Zhalong Nature Reserve

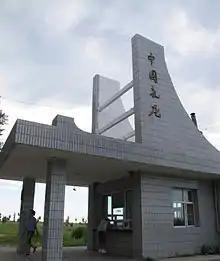
Zhalong Nature Reserve entrance

Established in 1979, the marshland is a major migratory route for birds from the Arctic migrating to South East Asia and is one of the few breeding grounds in the far east for the marsh grassbird ("Megalurus pryeri"). The area is one of freshwater marshes, streams and ponds. Its ponds and reeds make it an ideal home for over 300 different species of birds. It is protected by the Chinese government. Within the park, a large flock of red-crowned cranes is held in captivity for conservation purposes. The reserve is listed as a Ramsar Wetland of International Importance (no. 549).